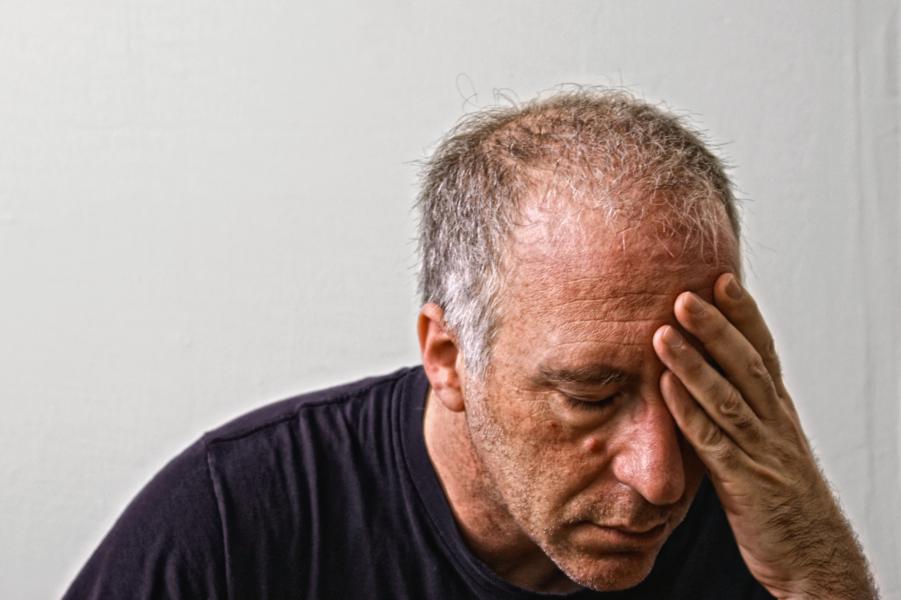
Gender: men